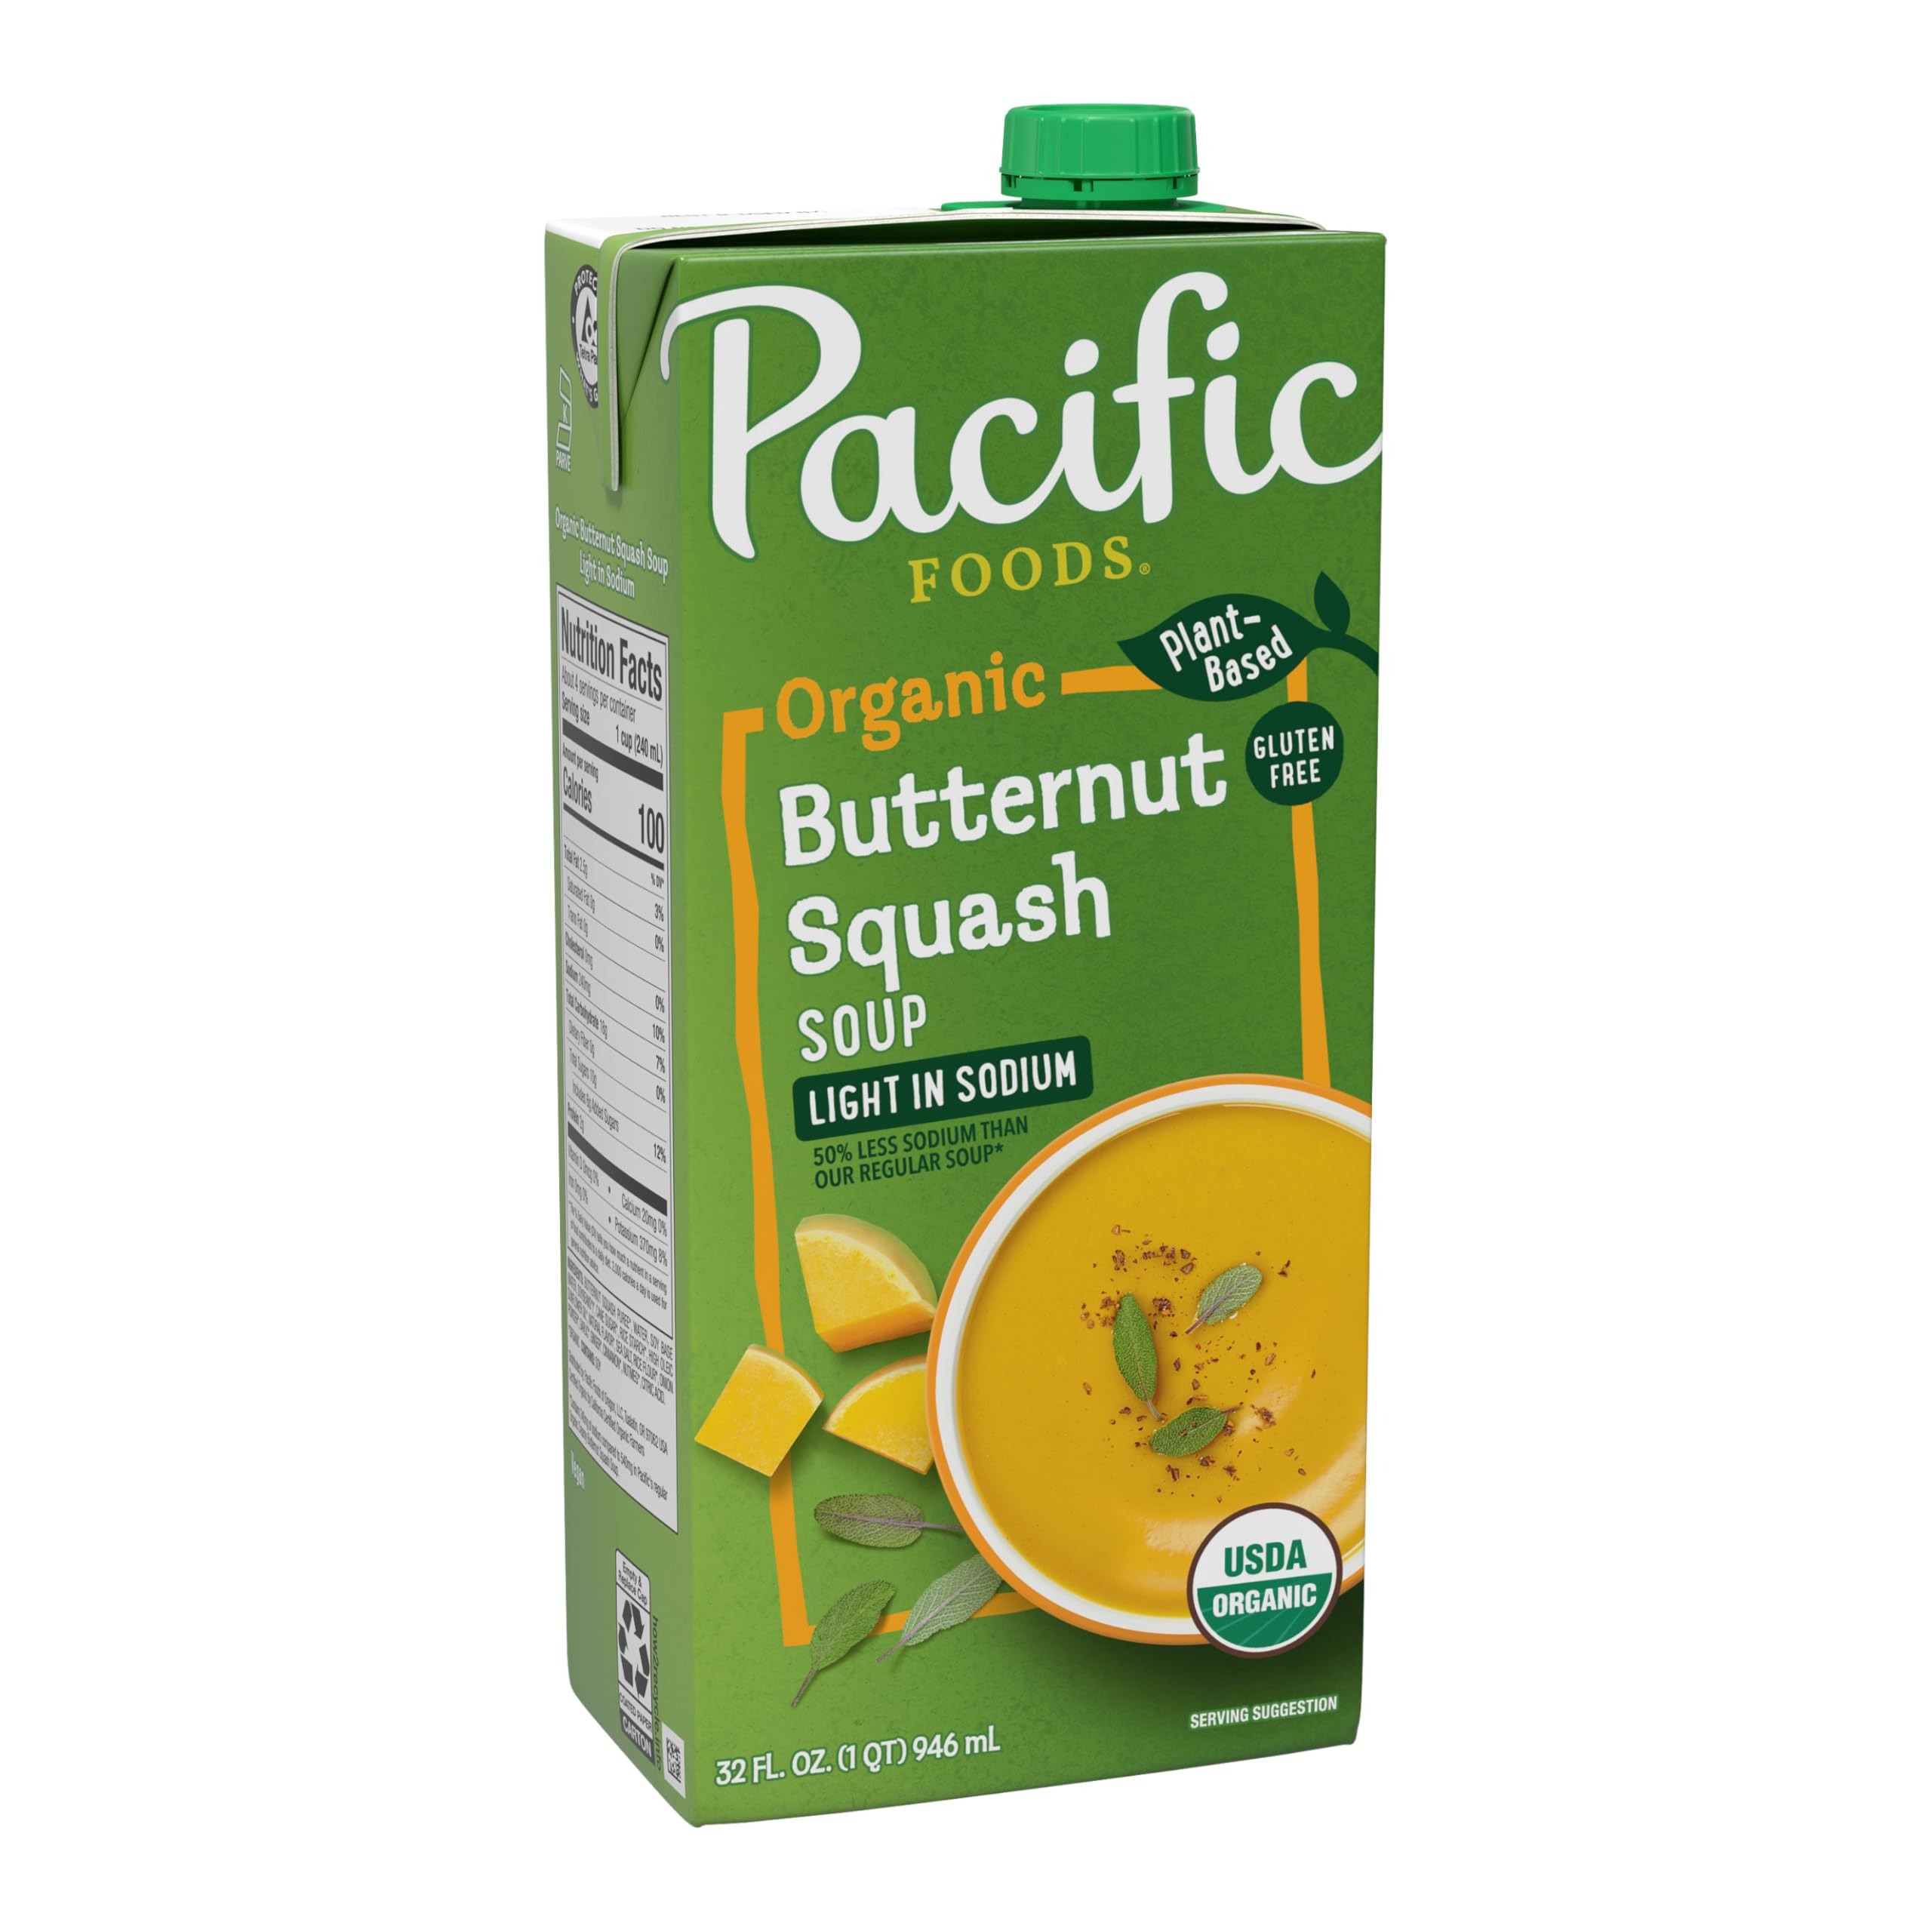
Item Name: Pacific Foods Organic Butternut Squash Soup, Plant Based Light Sodium Soup, 32 oz Carton
Bullet Point 1: One (1) 32 oz carton of Pacific Foods Organic Butternut Squash Soup
Bullet Point 2: Butternut squash soup made with ginger, onion, garlic, cinnamon and nutmeg for a creamy vegetarian soup that's reminiscent of fall
Bullet Point 3: Dairy free kosher soup that's USDA-Certified Organic; simply pour, heat until hot, stir and enjoy
Bullet Point 4: This light in sodium soup (1) is great for creating flavorful sauces, as a base for your favorite side dish and in other plant based recipes. (1) 50% less sodium than our regular soup
Bullet Point 5: Each 32 oz resealable carton of low fat soup contains roughly 4 servings
Value: 32.0
Unit: Ounce

Price: 5.49